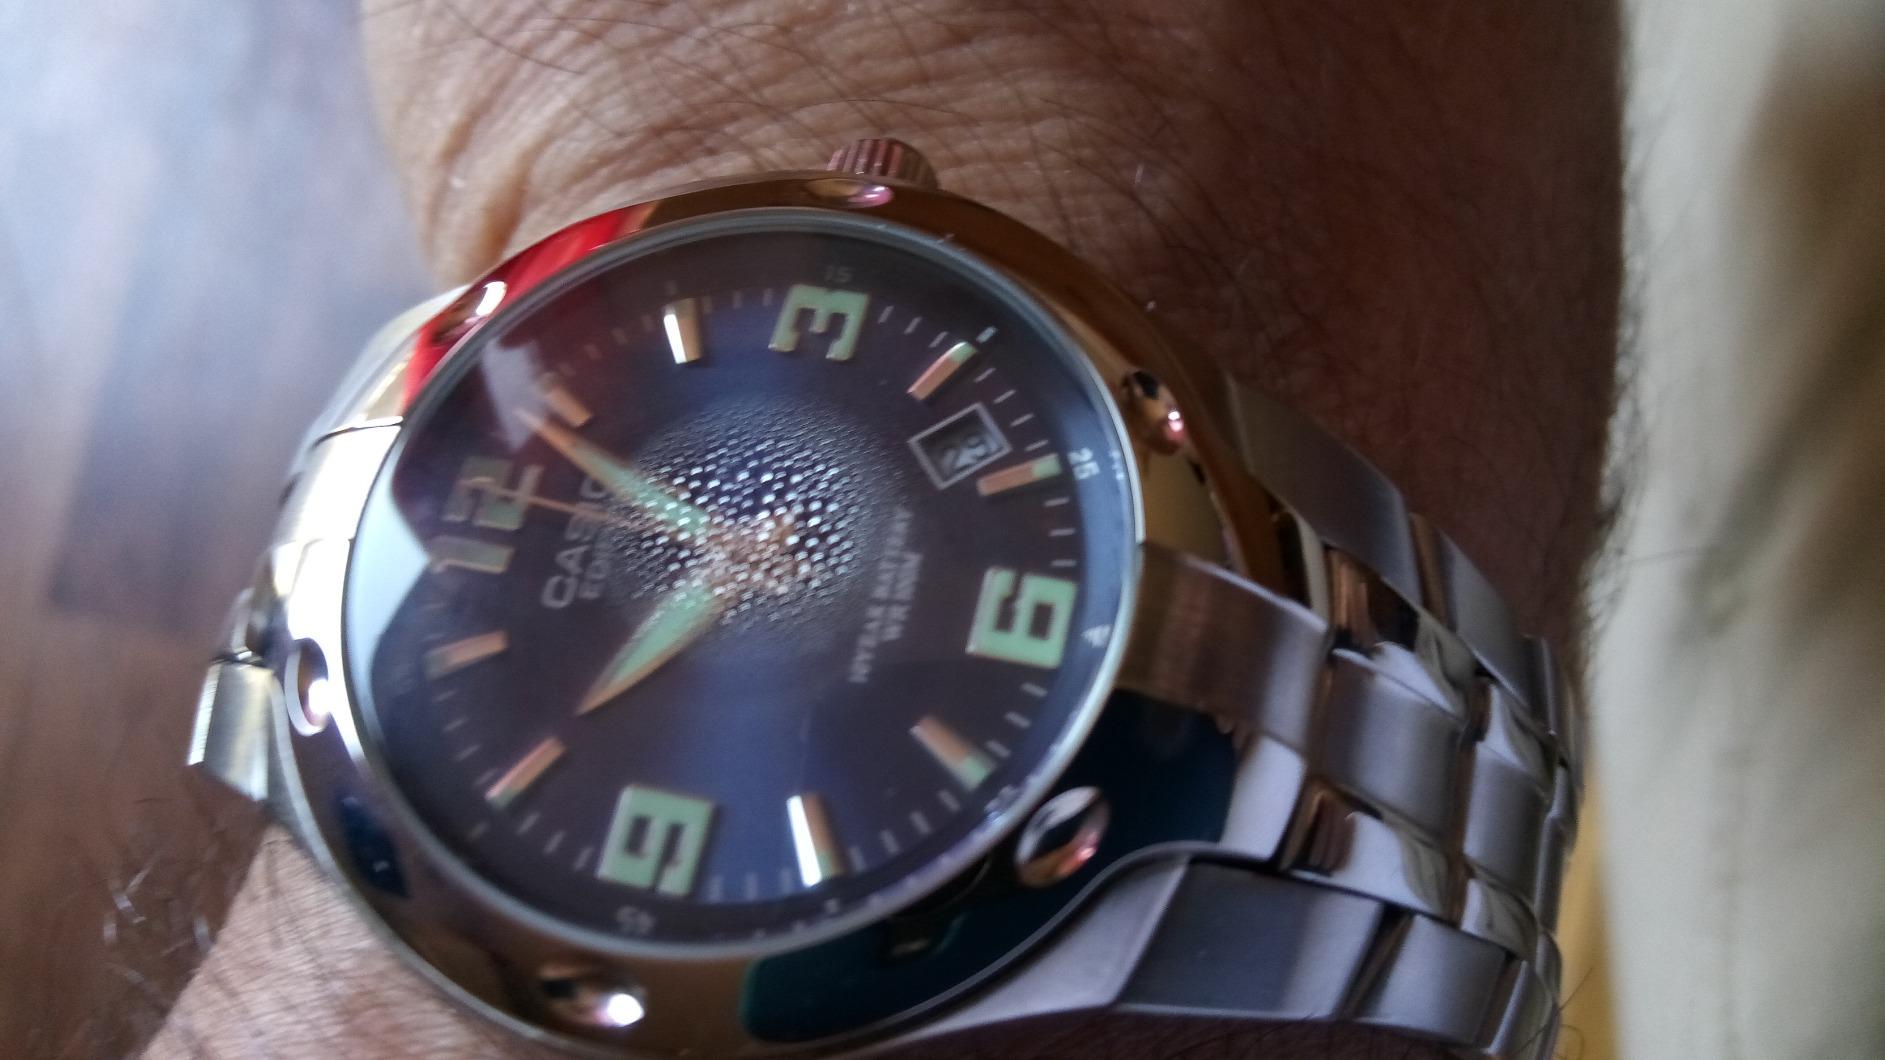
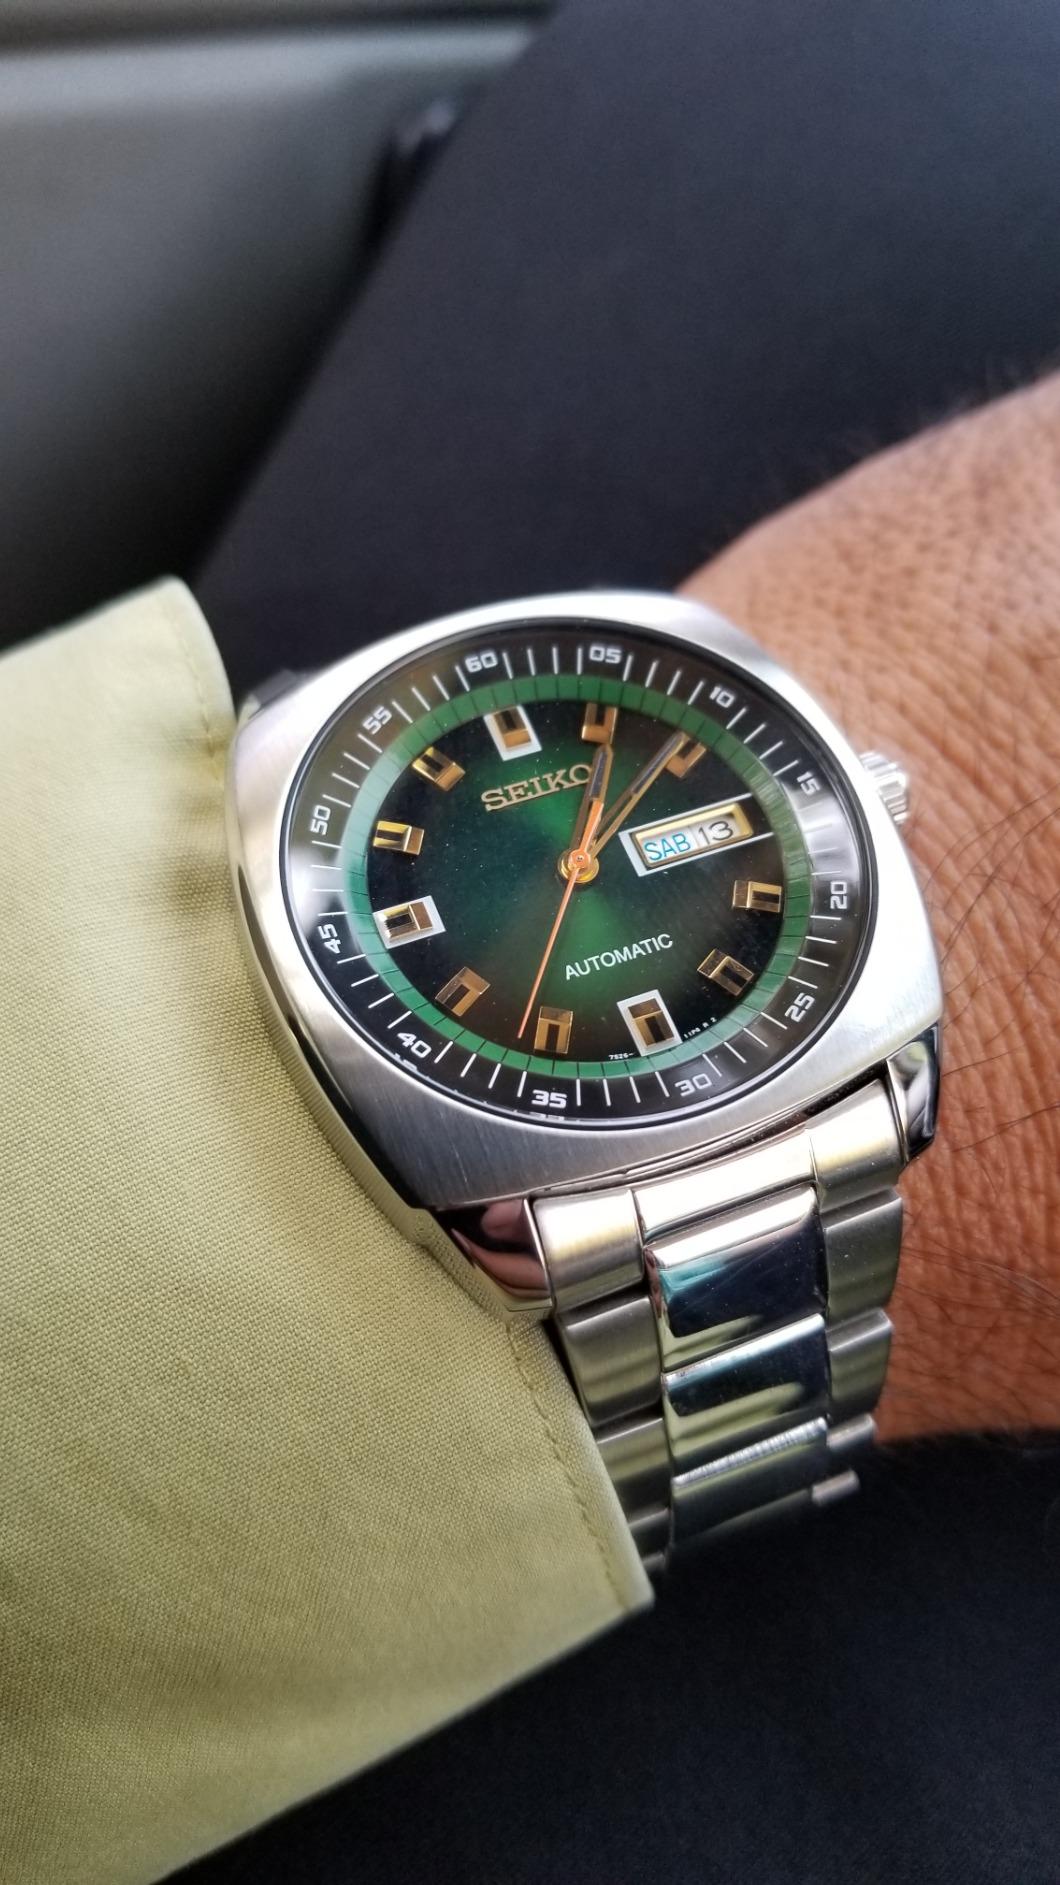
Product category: accessories_watch
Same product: no